Rupandehi District

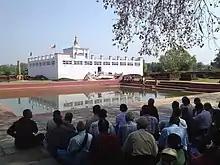
Birth place of Gautam Buddha

Lumbini is the birthplace of Buddha on whose teachings Buddhism was founded. It is granted World Heritage status by UNESCO in 1997. Thousands of Buddhist monks, pilgrims and tourists visit Lumbini annually. The ongoing up-gradation of Gautam Buddha Airport into international airport is expected to increase the number of visitors. Mahinda Rajapakshe, President of Sri Lanka is one of the high-profile visitor of Lumbini.